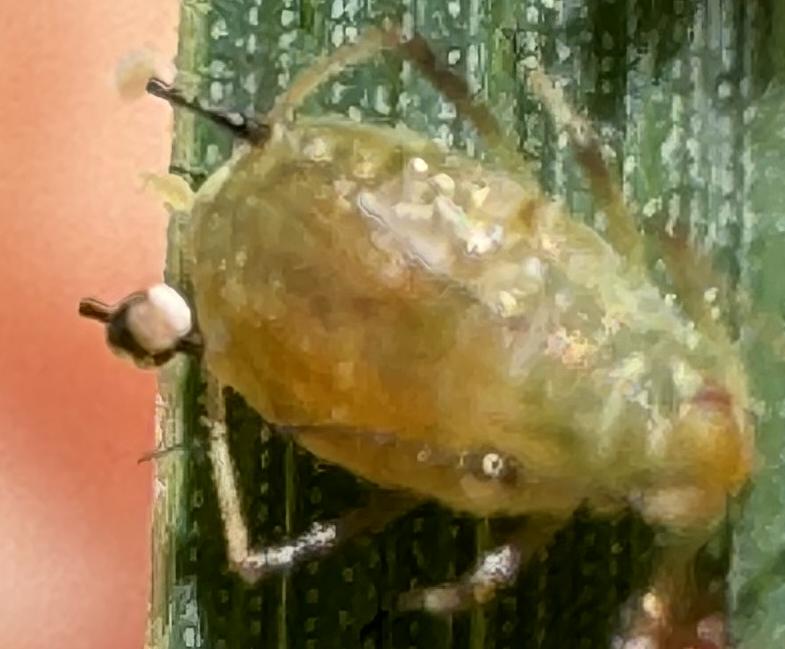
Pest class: english_grain_aphid